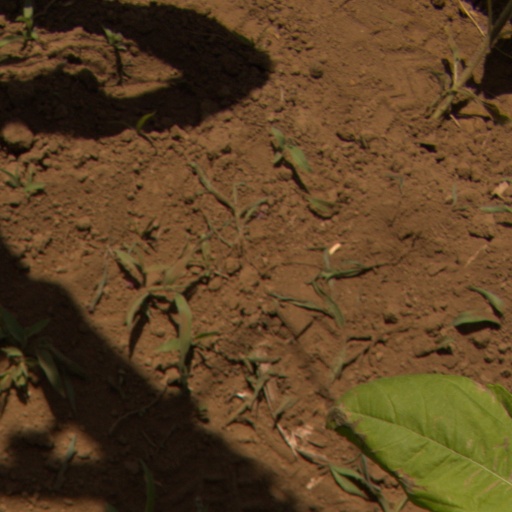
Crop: Jerusalem artichoke